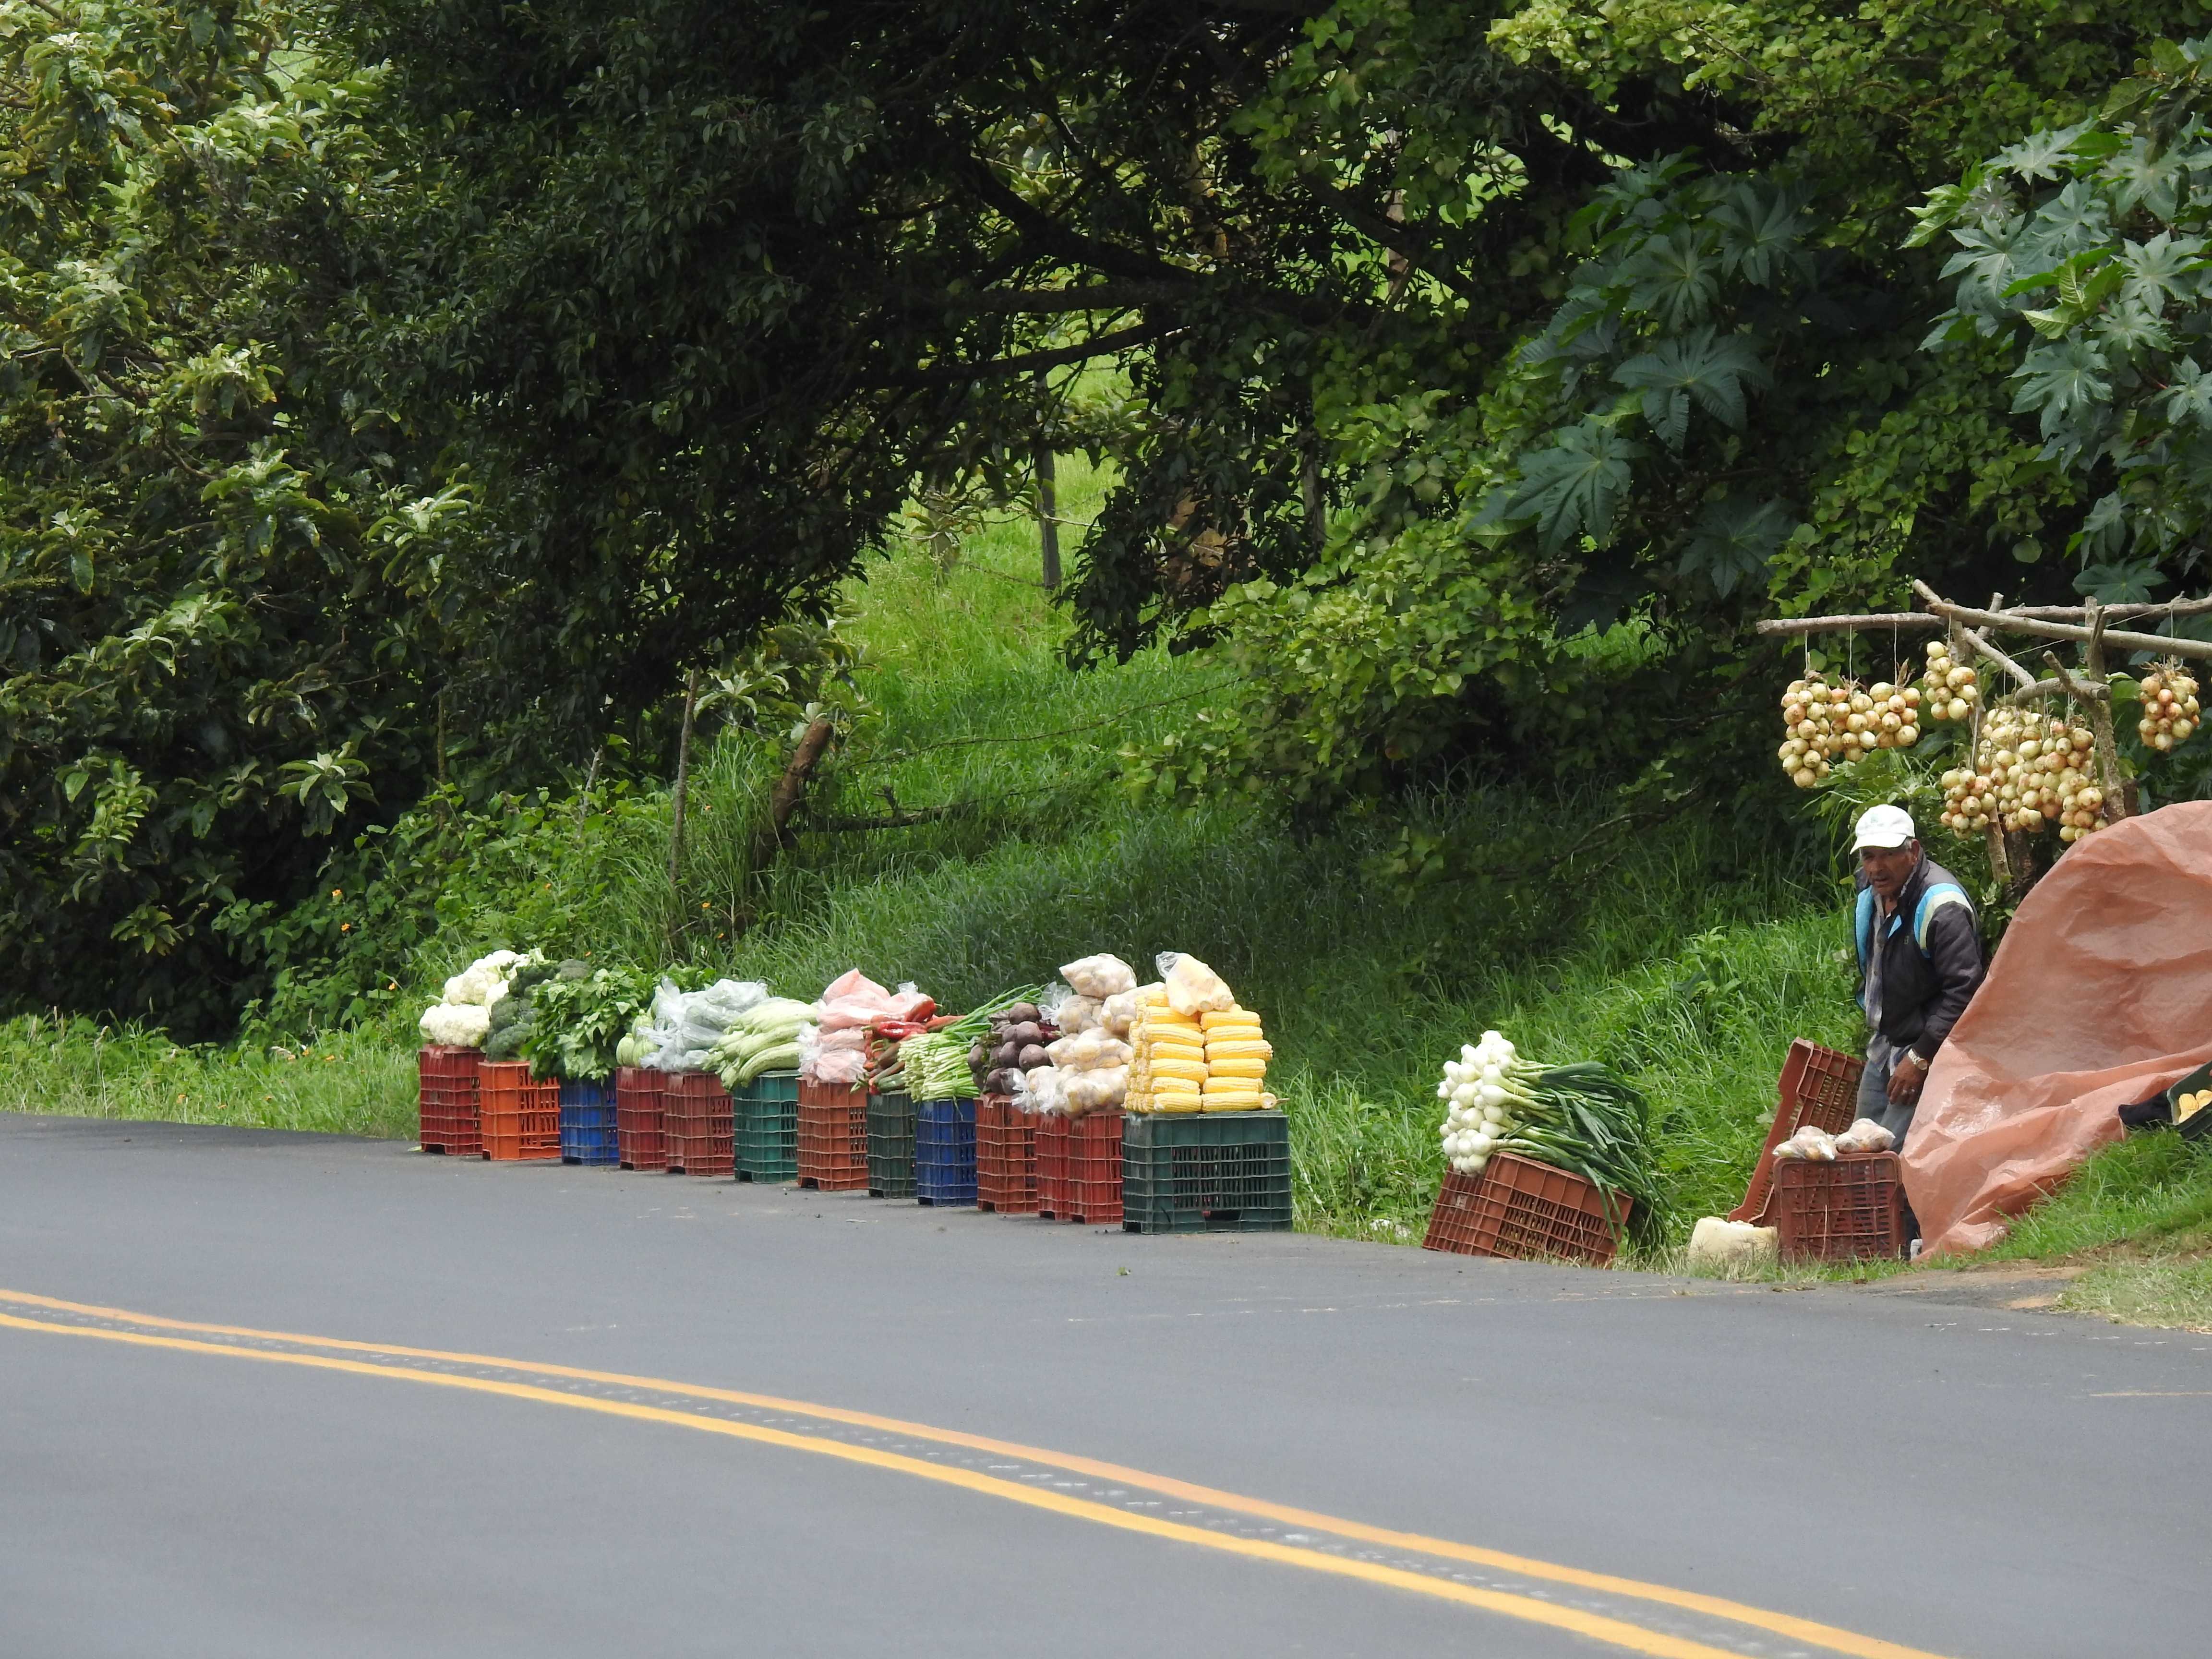
nature, road, field, fruit, flower, asphalt, vegetable, agriculture, garden, farmer, agricultural, vegetables, yard, traditional, costa rica, cartago